793 Naval Air Squadron

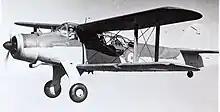
Fairey Albacore, an example of the type used by 793 NAS

793 Naval Air Squadron (793 NAS) was a Fleet Air Arm (FAA) naval air squadron of the United Kingdom’s Royal Navy (RN) which disbanded during October 1945. It was formed in October 1939 at RNAS Ford (HMS "Peregrine"), as an Air Towed Target Unit, as part of No.1 Observer School. From 1940 to disbandment it operated at RNAS Piarco (HMS "Goshawk"), Trinidad.